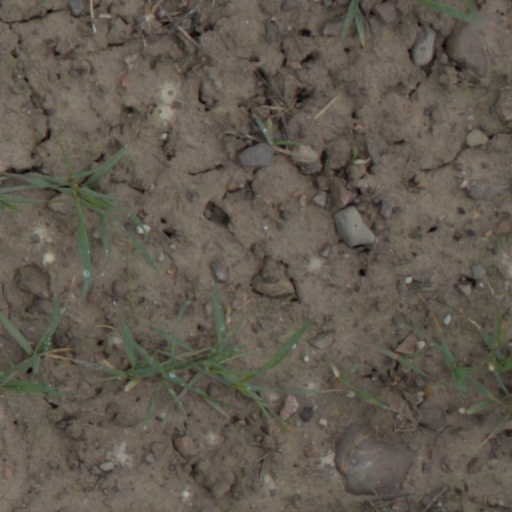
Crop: wheat